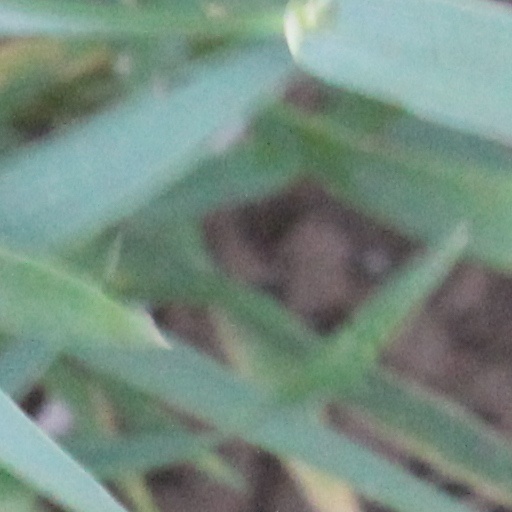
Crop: wheat